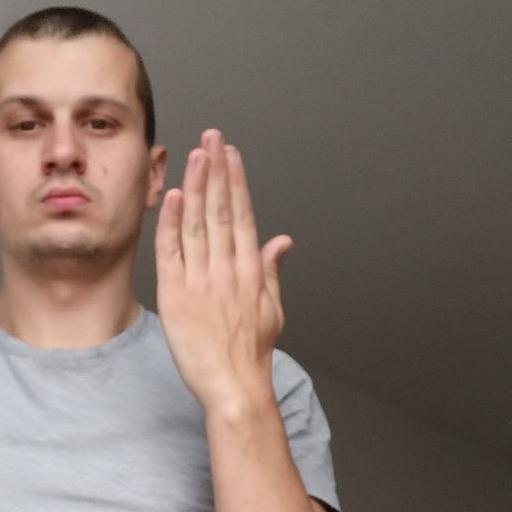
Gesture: stop_inverted